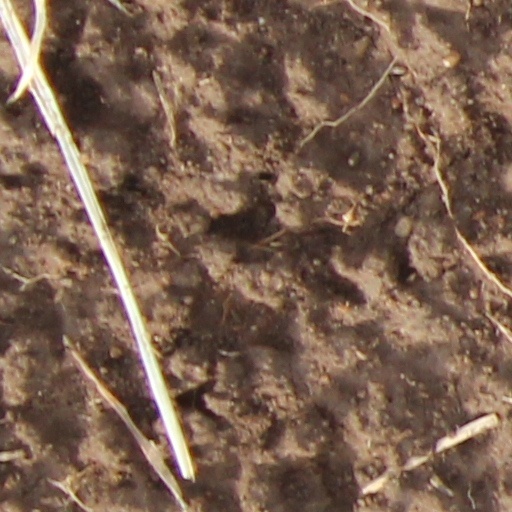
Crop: wheat